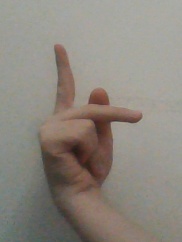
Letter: dha